Point Loma Wastewater Treatment Plant

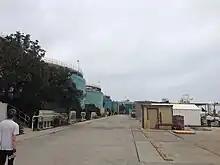
A view of the digesters at Point Loma Wastewater Treatment Plant

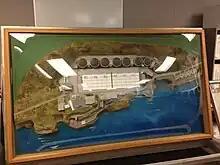
A diorama of the grounds of the Point Loma Wastewater Treatment Plant

The Point Loma Wastewater Treatment Plant is a primary waste water treatment facility located on the Point Loma peninsula in San Diego, California. It is a notable facility due to its ability to treat 1 gallon of waste water for 1/3000th of a penny. The process used to treat the waste water has been perfected to treat a large amount of water as inexpensive as possible. This waste water facility is also noted for its high percentage of removal of pollutants while also remaining a primary treatment facility. The solid removal rate is between 88–90% while the BOD (Biological Oxygen Demand) removal rate is kept at 60%. This unique process involves adding Hydrogen Peroxide in order to retrieve and recycle the iron salts that are used in treatment, thus enabling major cost savings.